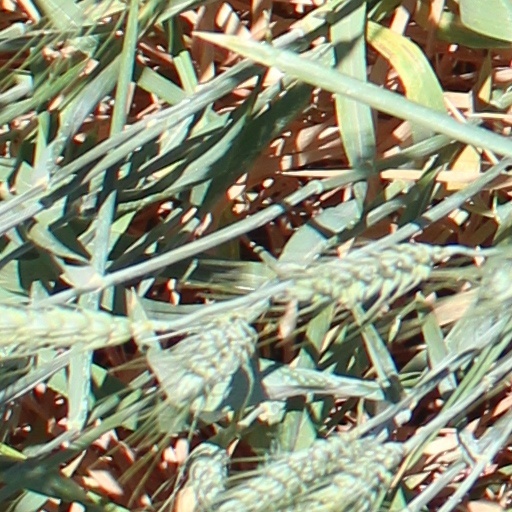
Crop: wheat